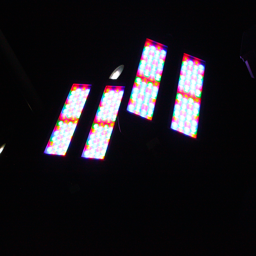
lights that color the structure